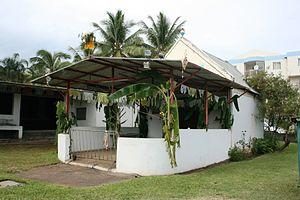
Le temple des Casernes, à Saint-Pierre de La Réunion.
Cet article recense les sites retenus pour le loto du patrimoine en 2019.
Le temple des Casernes est un temple hindouiste de l'île de La Réunion, département d'outre-mer français dans le sud-ouest de l'océan Indien. Situé rue des Casernes, à Saint-Pierre, il est inscrit en totalité au titre des Monuments historiques depuis le 17 septembre 2010.
Cet article recense les bâtiments protégés au titre des monuments historiques de Saint-Pierre de La Réunion, en France.